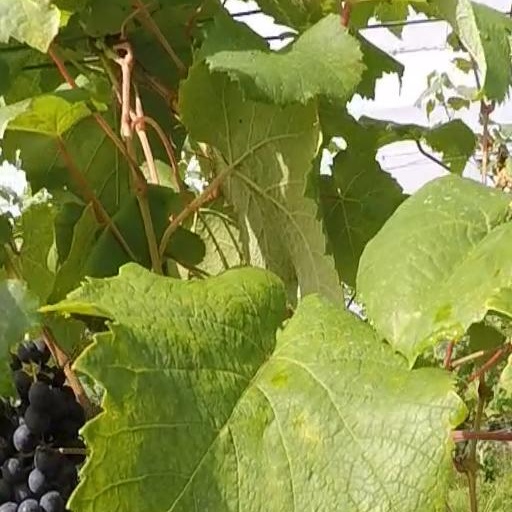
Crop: grape